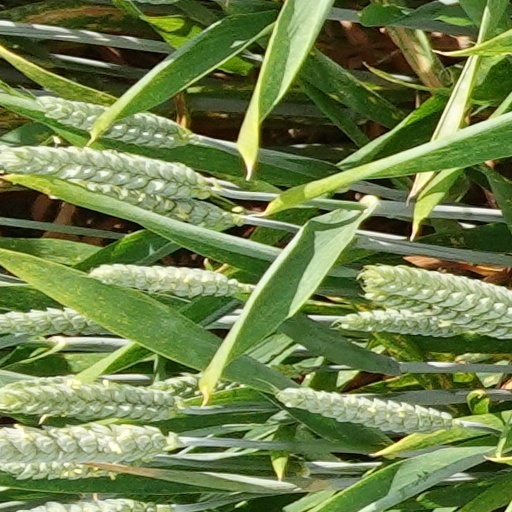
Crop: wheat